Question: Where are the elephants trunks pointed?
Tambaya: Ina hancin giwayen ke nunawa?
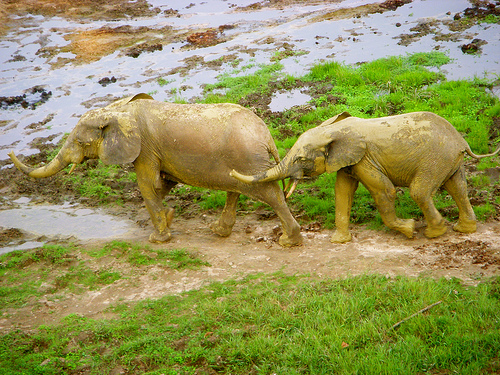
Answer: Up.
Amsa: Sama.